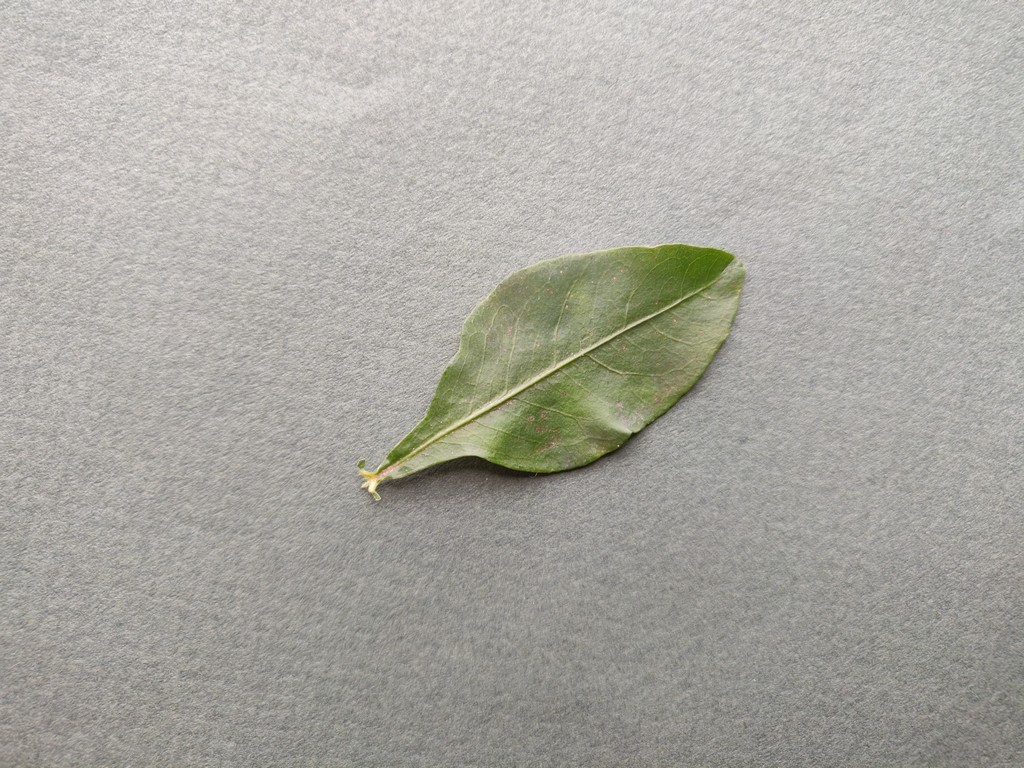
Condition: Healthy
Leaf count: single
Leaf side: front